Asian elephant

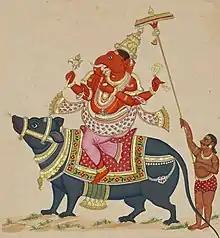
Ganesha on his vahana "mūṣaka" the rat, c. 1820

Cows usually lack tusks; if tusks—in that case, called "tushes"—are present, they are barely visible and only seen when the mouth is open. The enamel plates of the molars are greater in number and closer together in Asian elephants. Some bulls may also lack tusks; these individuals are called "makhnas" and are especially common among the Sri Lankan elephant population. A tusk from an tall elephant killed by Sir Victor Brooke measured in length, and nearly in circumference, and weighed . This tusk's weight is, however, exceeded by the weight of a shorter tusk of about in length, which weighed , and there have reportedly been tusks weighing over .